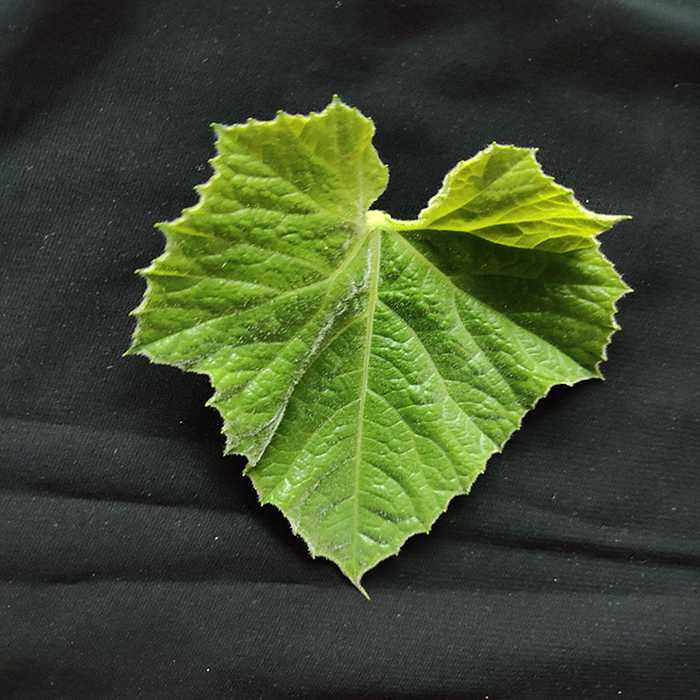
Plant: Bottle gourd
Label: Fresh leaf